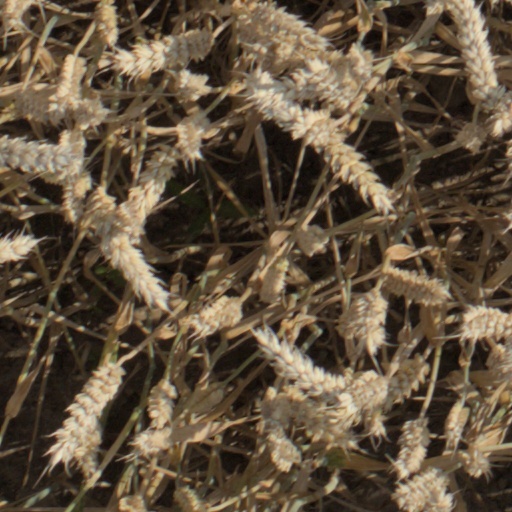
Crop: wheat